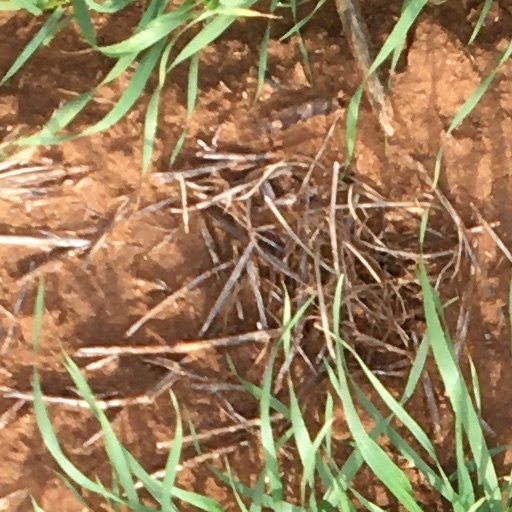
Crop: wheat